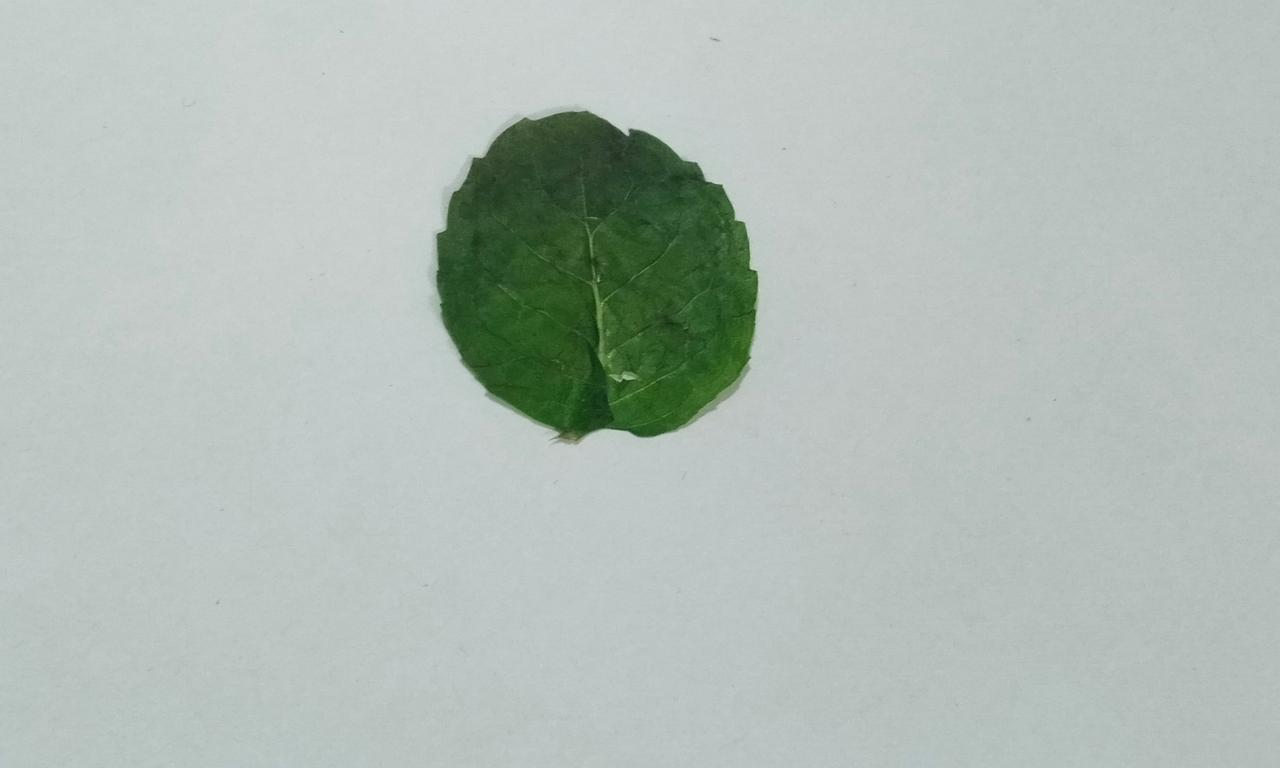
Label: Dried